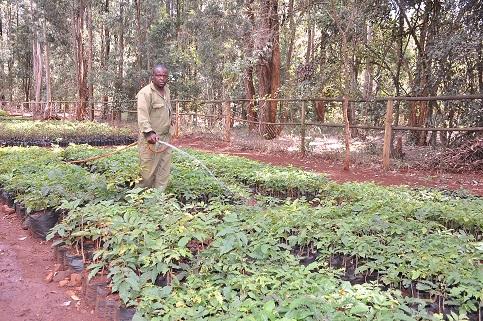
Mtu mmoja anamwagilia miche midogo iliyopandwa kwenye mifuko ya plastiki myeusi ndani ya kitalu kilichopangwa kwa safu, anatumia bomba la maji kumwagilia kwa uangalifu huku miti mirefu na uzio wa mbao ukionekana nyuma.